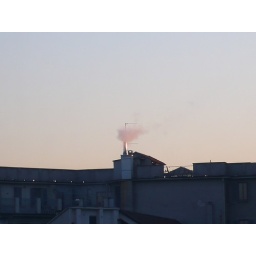
Milan - View from a window in my classroom